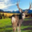
Label: deer